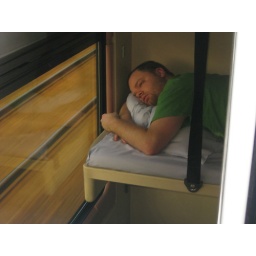
paul laying on his bed while watching the scenery go by on the sleeper train to budapest